Rafe

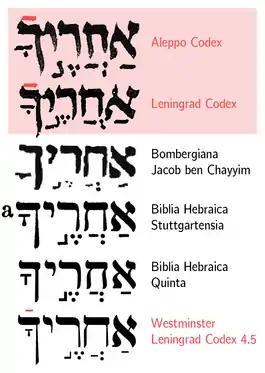
Typefaces of the word ("’aḥăreḵā,", Songs ) in the two Masoretic Codices and four Hebrew Bible print editions. The "rafe" diacritic is mostly omitted in print editions.

In Hebrew orthography the rafe or raphe (meaning "weak, limp") is a diacritic, a subtle horizontal overbar placed above certain letters to indicate that they are to be pronounced as fricatives.